Vlach Church

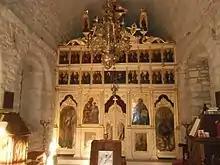
Interior

The Vlach Church is a Serbian Orthodox church built in 1450 in the village of Donji Kraj, on the Cetinje field, at that time part of Zeta (present-day Montenegro).